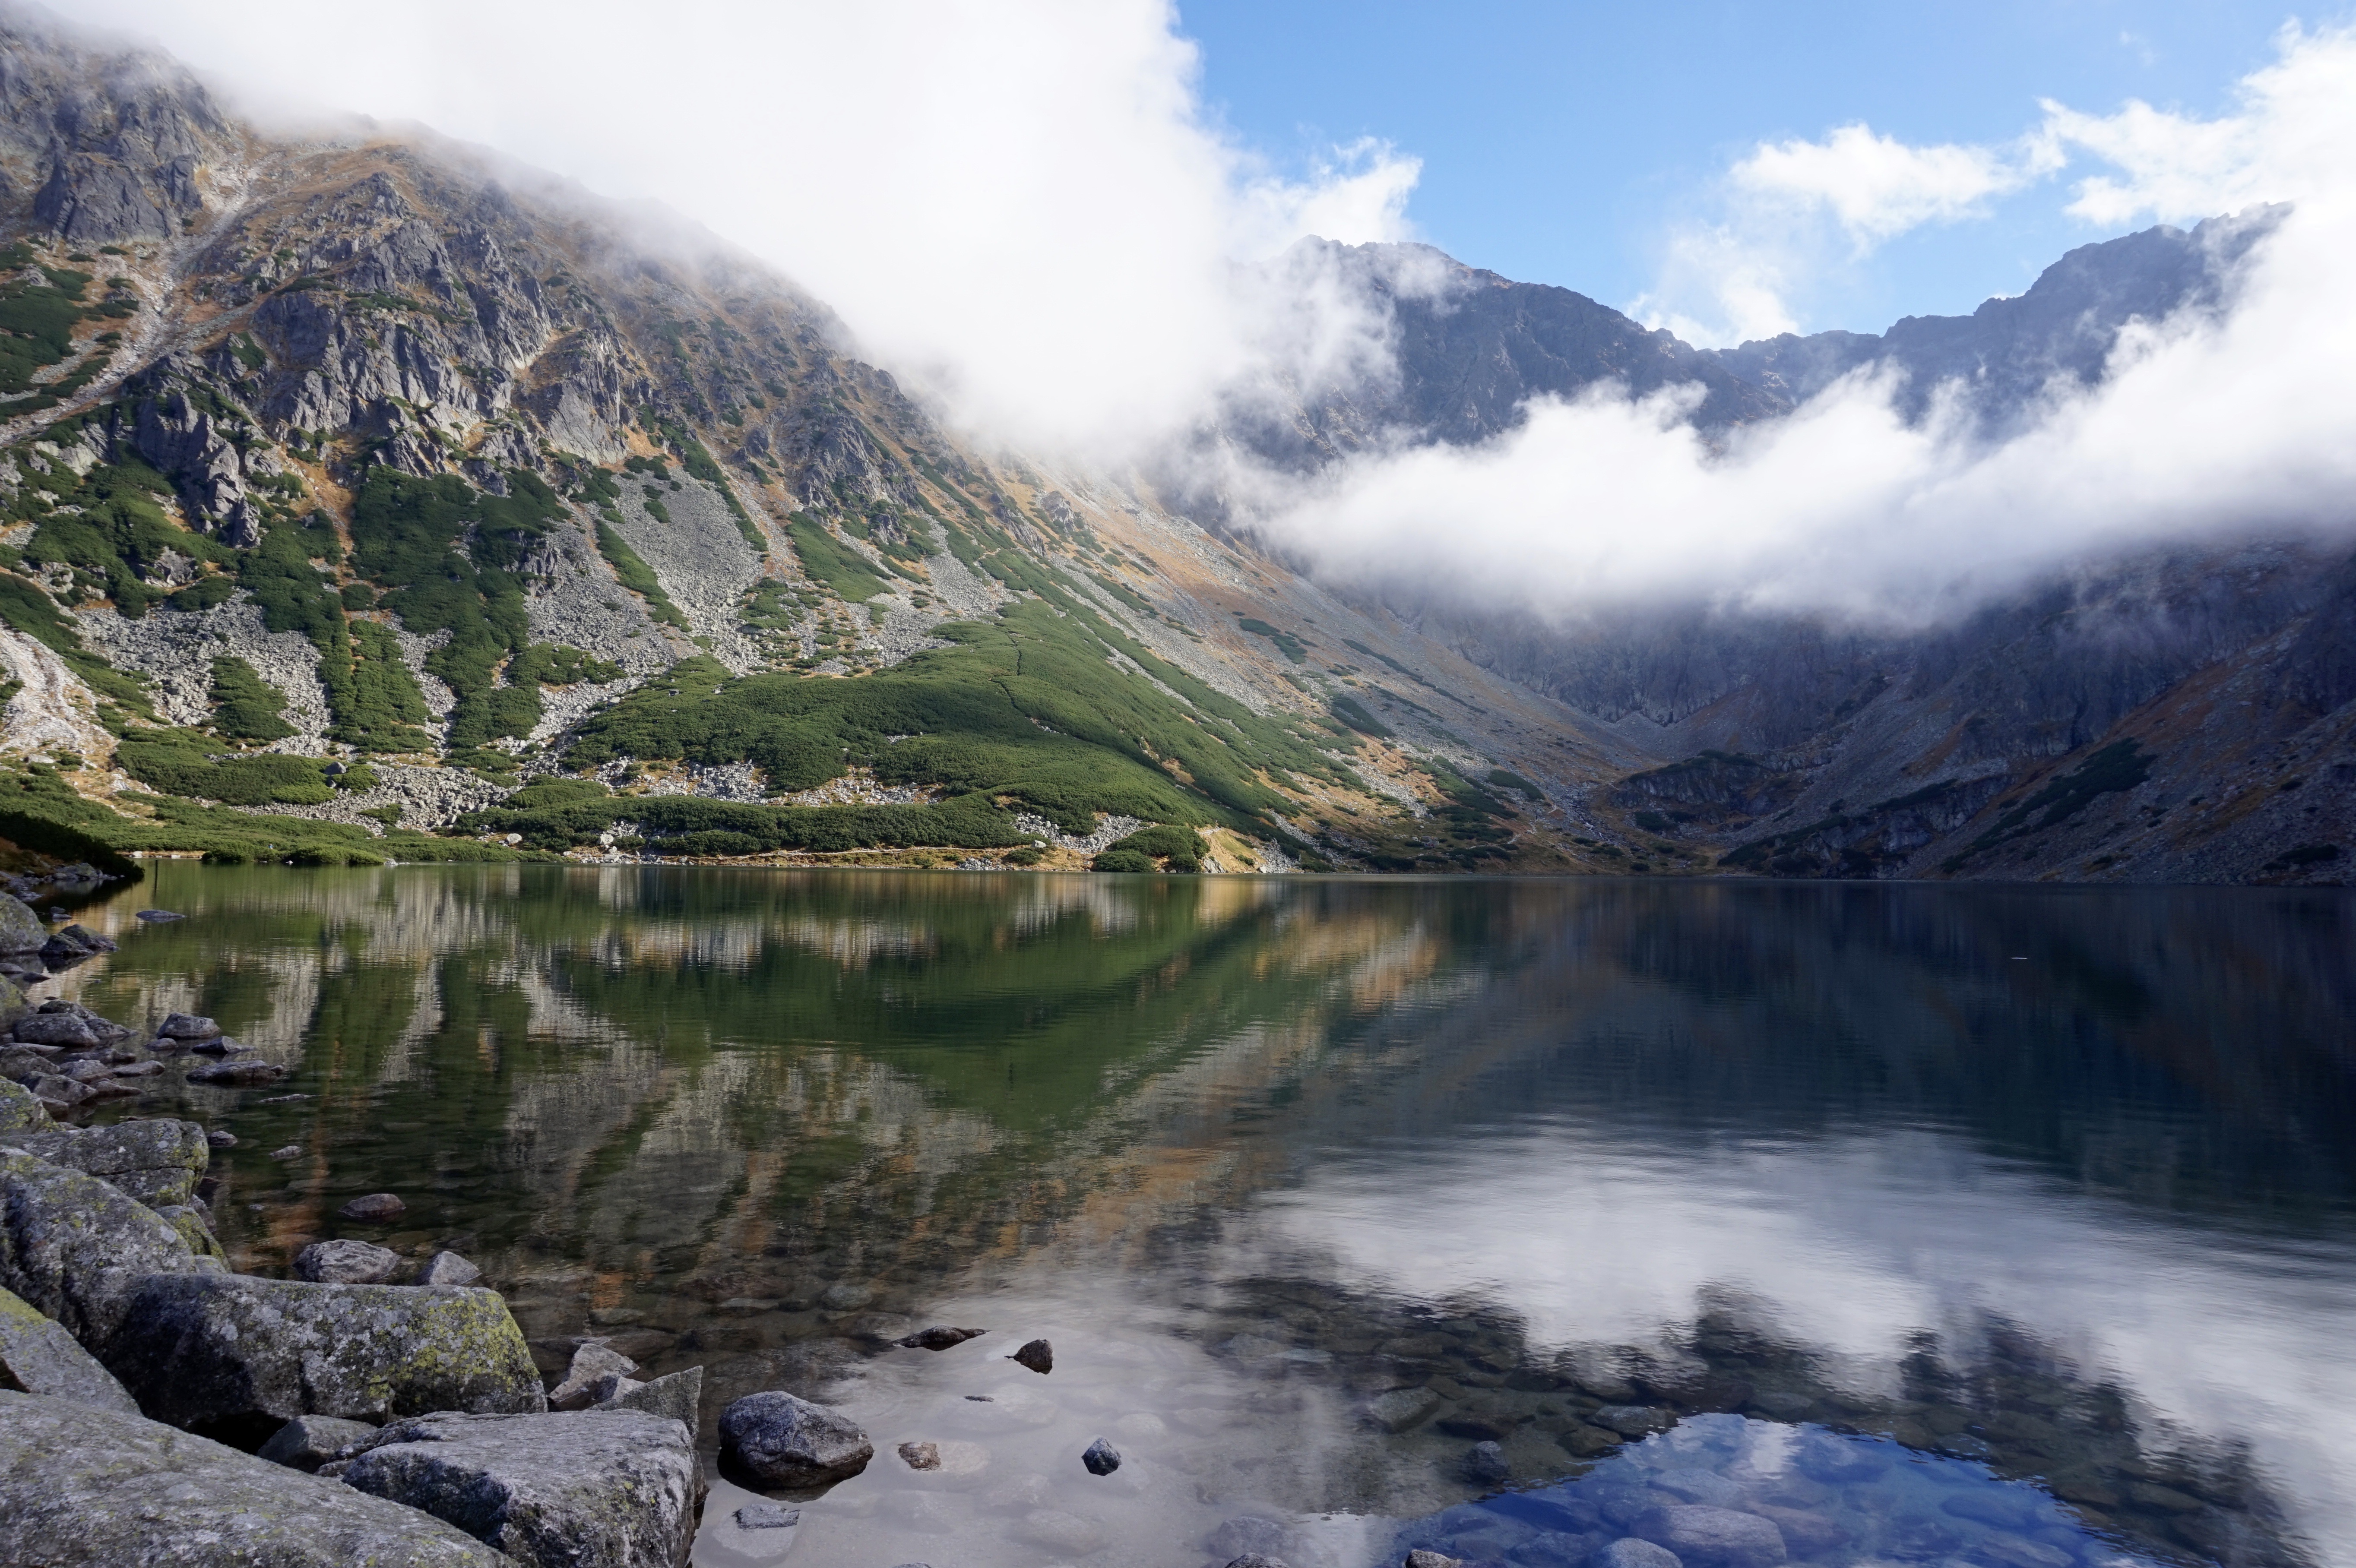
landscape, nature, wilderness, mountain, cloud, lake, view, river, valley, mountain range, pond, reflection, fjord, reservoir, national park, top view, mountains, alps, poland, plateau, fell, loch, the fog, tatry, landform, tarn, the high tatras, mountain pass, black pond tracked, reflected in water, geographical feature, atmospheric phenomenon, mountainous landforms, glacial landform